Cooperative pulling paradigm

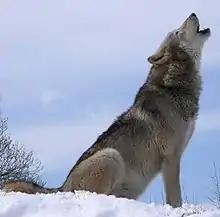
Gray wolf

Ostojić and Clayton administered the loose-string cooperation task to domestic dogs ("Canis familiaris"). Pet dogs first were given a solo task in which the string ends were close enough for one dog to pull at both. Then they were given a transfer test to assess if they could generalize their newly learned rule to novel situations. Finally, the joint task was administered. Dog pairs always came from the same household. In half of the joint tasks one of the pair of dogs was shortly delayed by an obstacle course. All dogs that learned to master the solo task solved the joint task within 60 trials. In the delayed condition, the not-delayed dog waited before pulling most of the time, but only for a few seconds. The researchers also tested dog–human pairs, again in delayed and not-delayed conditions. Dogs were equally successful when working with humans in the non-delayed condition, but far less successful when they had to wait for the human, who on average arrived with a 13-seconds longer delay than the delayed dog in the dog–dog trials. Ostojić and Clayton concluded that inhibiting the necessary action was not easy for dogs. They ruled out that dogs simply went for any moving string, as in the dog–human trials the humans did not pull hard enough to make the other end move. They attributed success to the dogs' ability to read the social cue of their partner's behavior, but could not rule out that visual feedback of seeing rewards incrementally move closer also played a role.